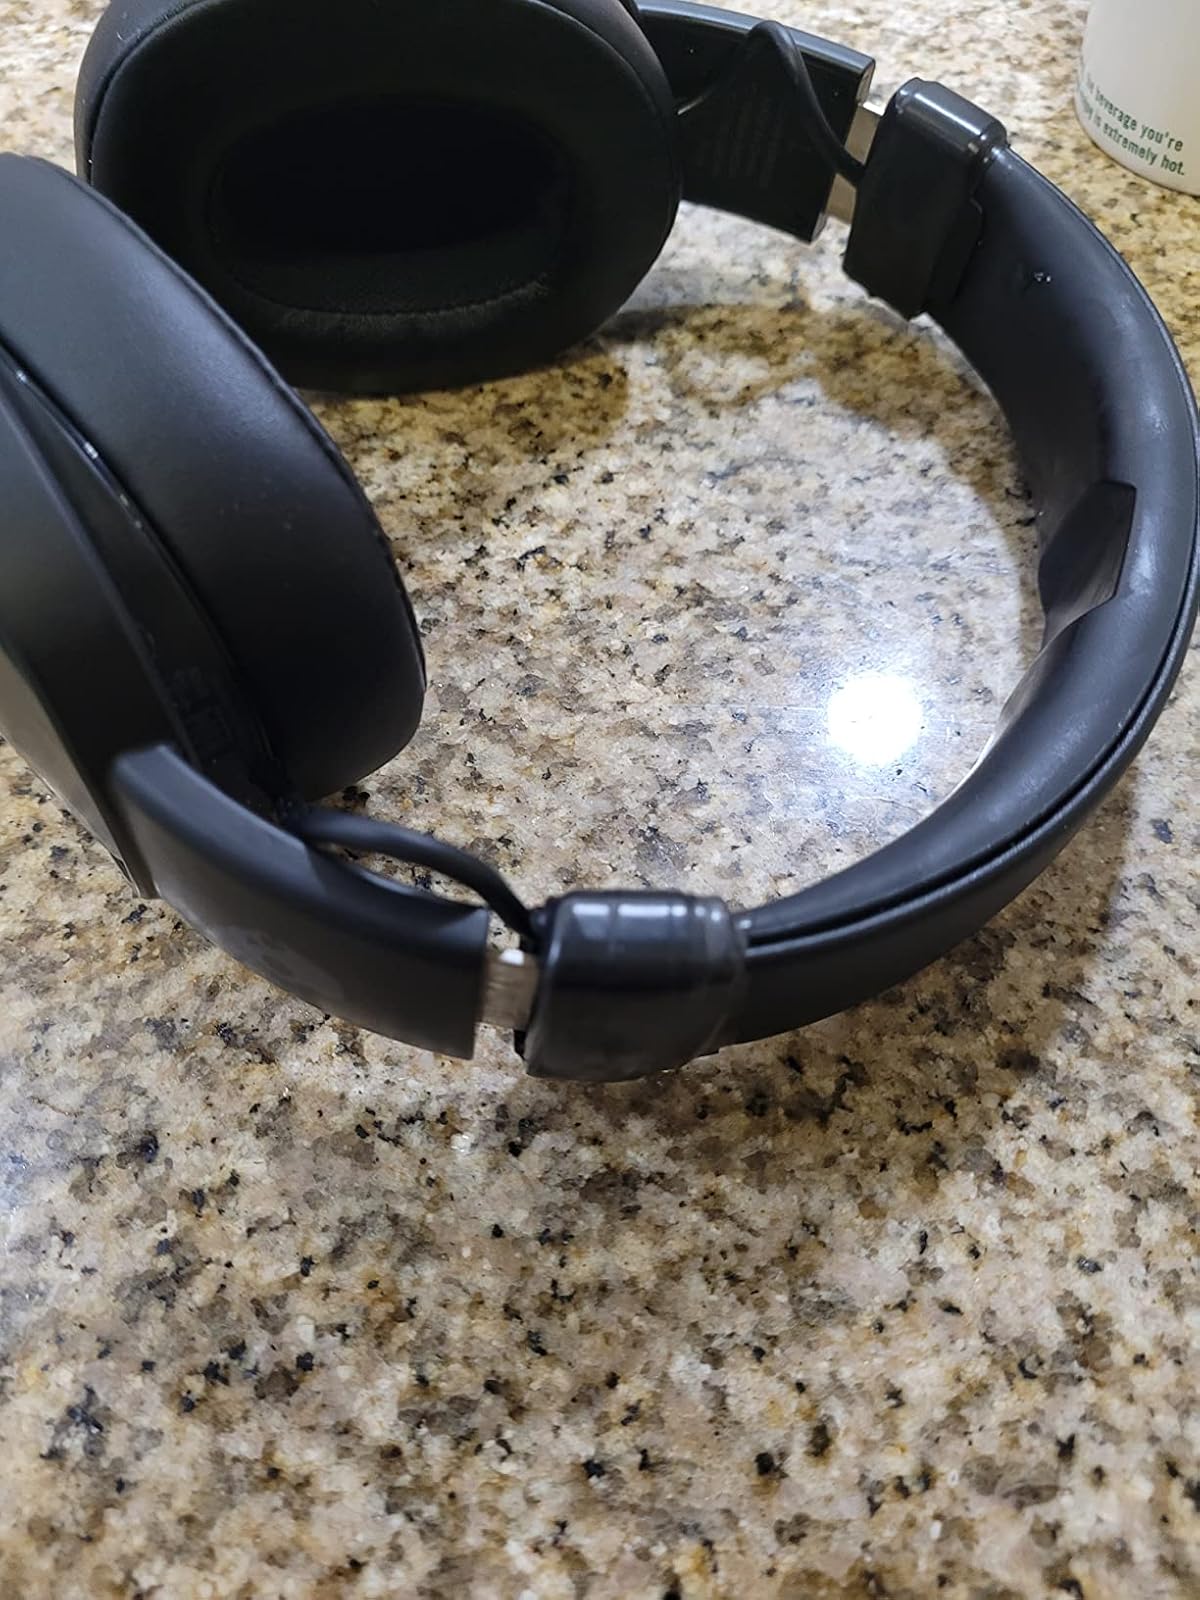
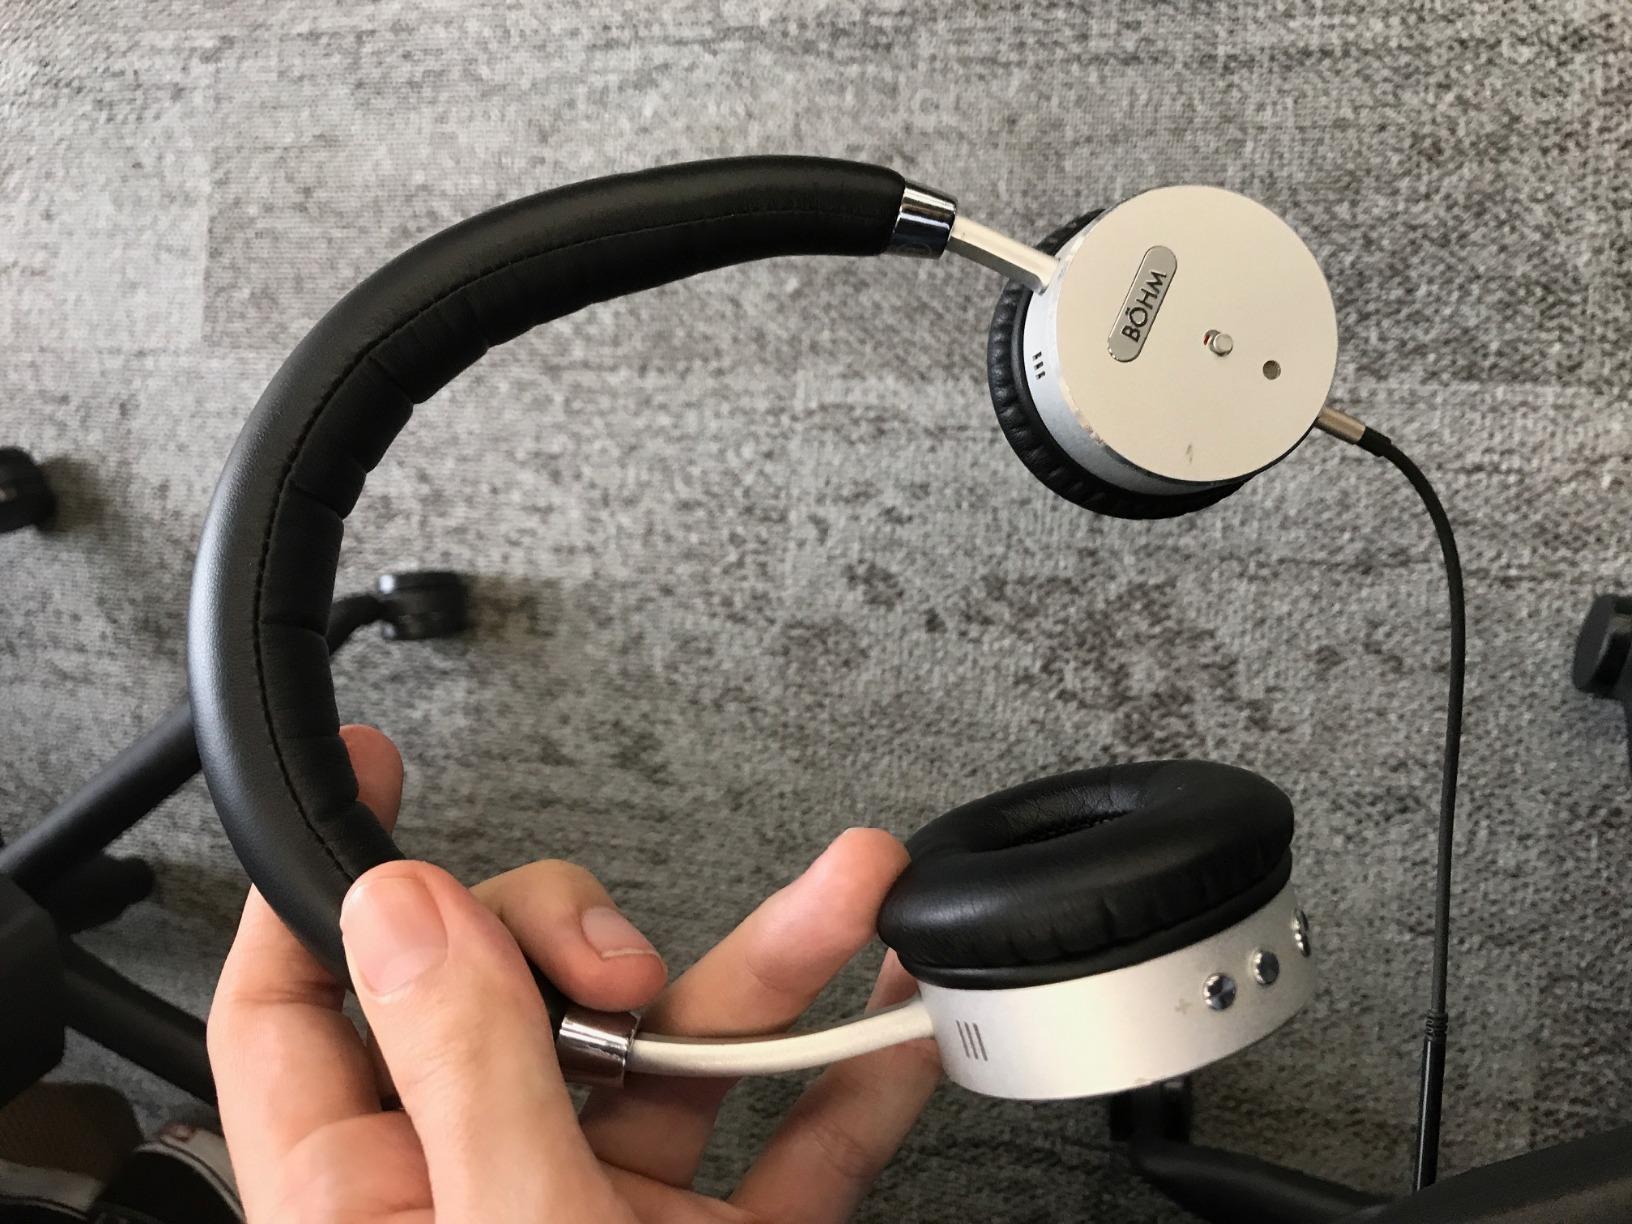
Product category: headphones
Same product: no